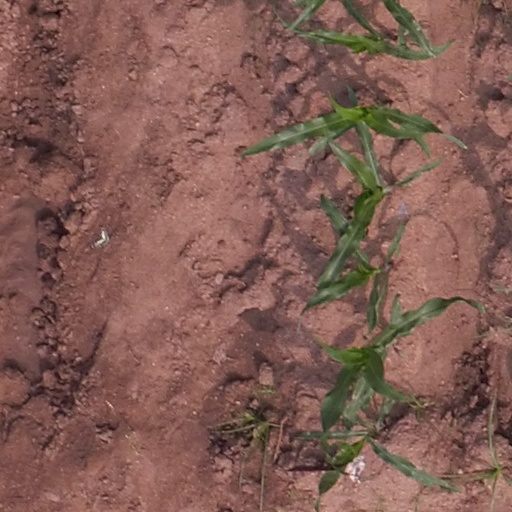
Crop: maize; corn